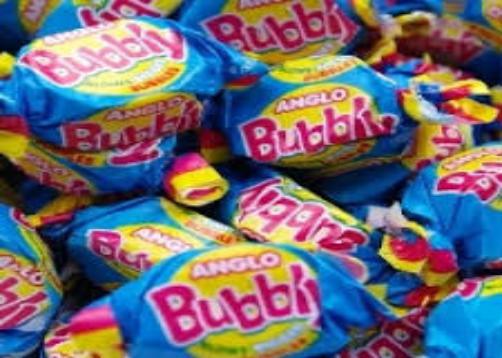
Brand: Anglo Bubbly
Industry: Food